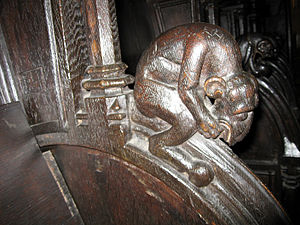
Drôleri
Figur på korstol i Marienkirche, Dortmund
Drôlerie er benævnelse på skitsemæssige fremstillinger i middelalderens miniaturmaleri af fabelvæsener, skikkelser, halvt dyr, halvt mennesker og lignende. Drôlerier ses også på kalkmalerier og inventar i kirker og som bygningsornamenter.